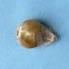
Maize quality: Bad